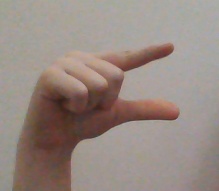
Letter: dal